Adam Weber

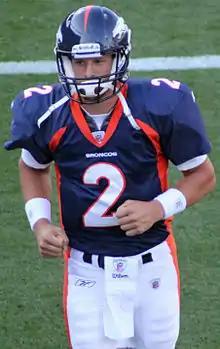
Weber with the Denver Broncosin 2011

Adam Weber (born August 3, 1987) is an American former professional football quarterback who played in the National Football League (NFL). He played college football for the Minnesota Golden Gophers, where he finished his career as the school all-time leader in career passing yards and career touchdown passes. He was signed by the Denver Broncos as an undrafted free agent in 2011.